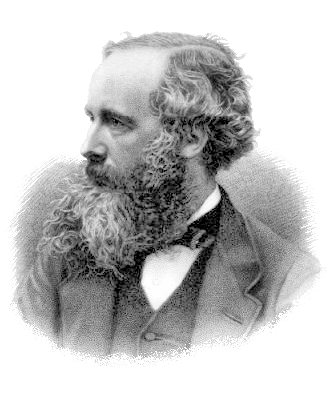
เจมส์ เคลิร์ก แมกซ์เวลล์

ไฟล์:James Clerk Maxwell.png|thumb|200px|เจมส์ เคลิร์ก แมกซ์เวลล์ นักฟิสิกส์
เจมส์ เคลิร์ก แมกซ์เวลล์ ( พ.ศ. 2374-2422) นักฟิสิกส์ เกิดที่เมืองเอดินบะระ สกอตแลนด์ สหราชอาณาจักร ได้รับการศึกษาจากมหาวิทยาลัยเอดินบะระและมหาวิทยาลัยเคมบริดจ์|เคมบริดจ์ และเป็นศาสตราจารย์ที่มหาวิทยาลัยแอเบอร์ดีน (พ.ศ. 2399) และมหาวิทยาลัยลอนดอน (พ.ศ. 2403)

แมกซ์เวลล์เป็นศาสตราจารย์ด้านฟิสิกส์เชิงทดลอง (Experimental Physics) คนแรกของมหาวิทยาลัยเคมบริดจ์ (พ.ศ. 2414) โดยเป็นผู้ก่อตั้งห้องทดลองคาเวนดิช (Cavendish Laboratory) ที่มีชื่อเสียง แมกซ์เวลล์ได้ตีพิมพ์หนังสือเล่มสำคัญชื่อ "เรื่องราวว่าด้วยไฟฟ้าและแม่เหล็ก" (Treatise on Electricity and magnetism) ในปี พ.ศ. 2416 ซึ่งเป็นการให้วิธีการทางคณิตศาสตร์เพื่ออธิบายทฤษฎีของฟาราเดย์เกี่ยวกับไฟฟ้าและแรงของแม่เหล็ก นอกจากนี้ แมกซ์เวลล์ยังได้ให้คำอธิบายเกี่ยวกับการมองเห็นสี จลนะ หรือ การเคลื่อนไหวของก๊าซ แต่งานที่ยิ่งใหญ่ที่สุดของเขาได้แก่ทฤษฎีแม่เหล็กไฟฟ้า|ทฤษฎีว่าด้วยการแผ่รังสีของแม่เหล็กไฟฟ้า ซึ่งทำให้แมกซ์เวลล์ได้รับการยกย่องให้เป็นนักทฤษฎีฟิสิกส์ชั้นนำแห่งศตวรรษ
หมวดหมู่:นักฟิสิกส์ชาวสกอตแลนด์
หมวดหมู่:นักทฤษฎีระบบควบคุม
หมวดหมู่:บุคคลจากเอดินบะระ
หมวดหมู่:บุคคลจากมหาวิทยาลัยเอดินบะระ
หมวดหมู่:บุคคลจากมหาวิทยาลัยเคมบริดจ์
หมวดหมู่:บุคคลจากมหาวิทยาลัยแอเบอร์ดีน
หมวดหมู่:บุคคลจากมหาวิทยาลัยลอนดอน